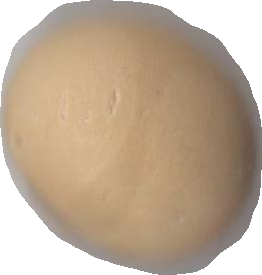
Variety: Dega